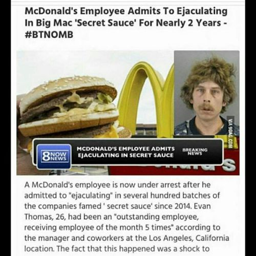
as if you needed a reason not to eat fast food .